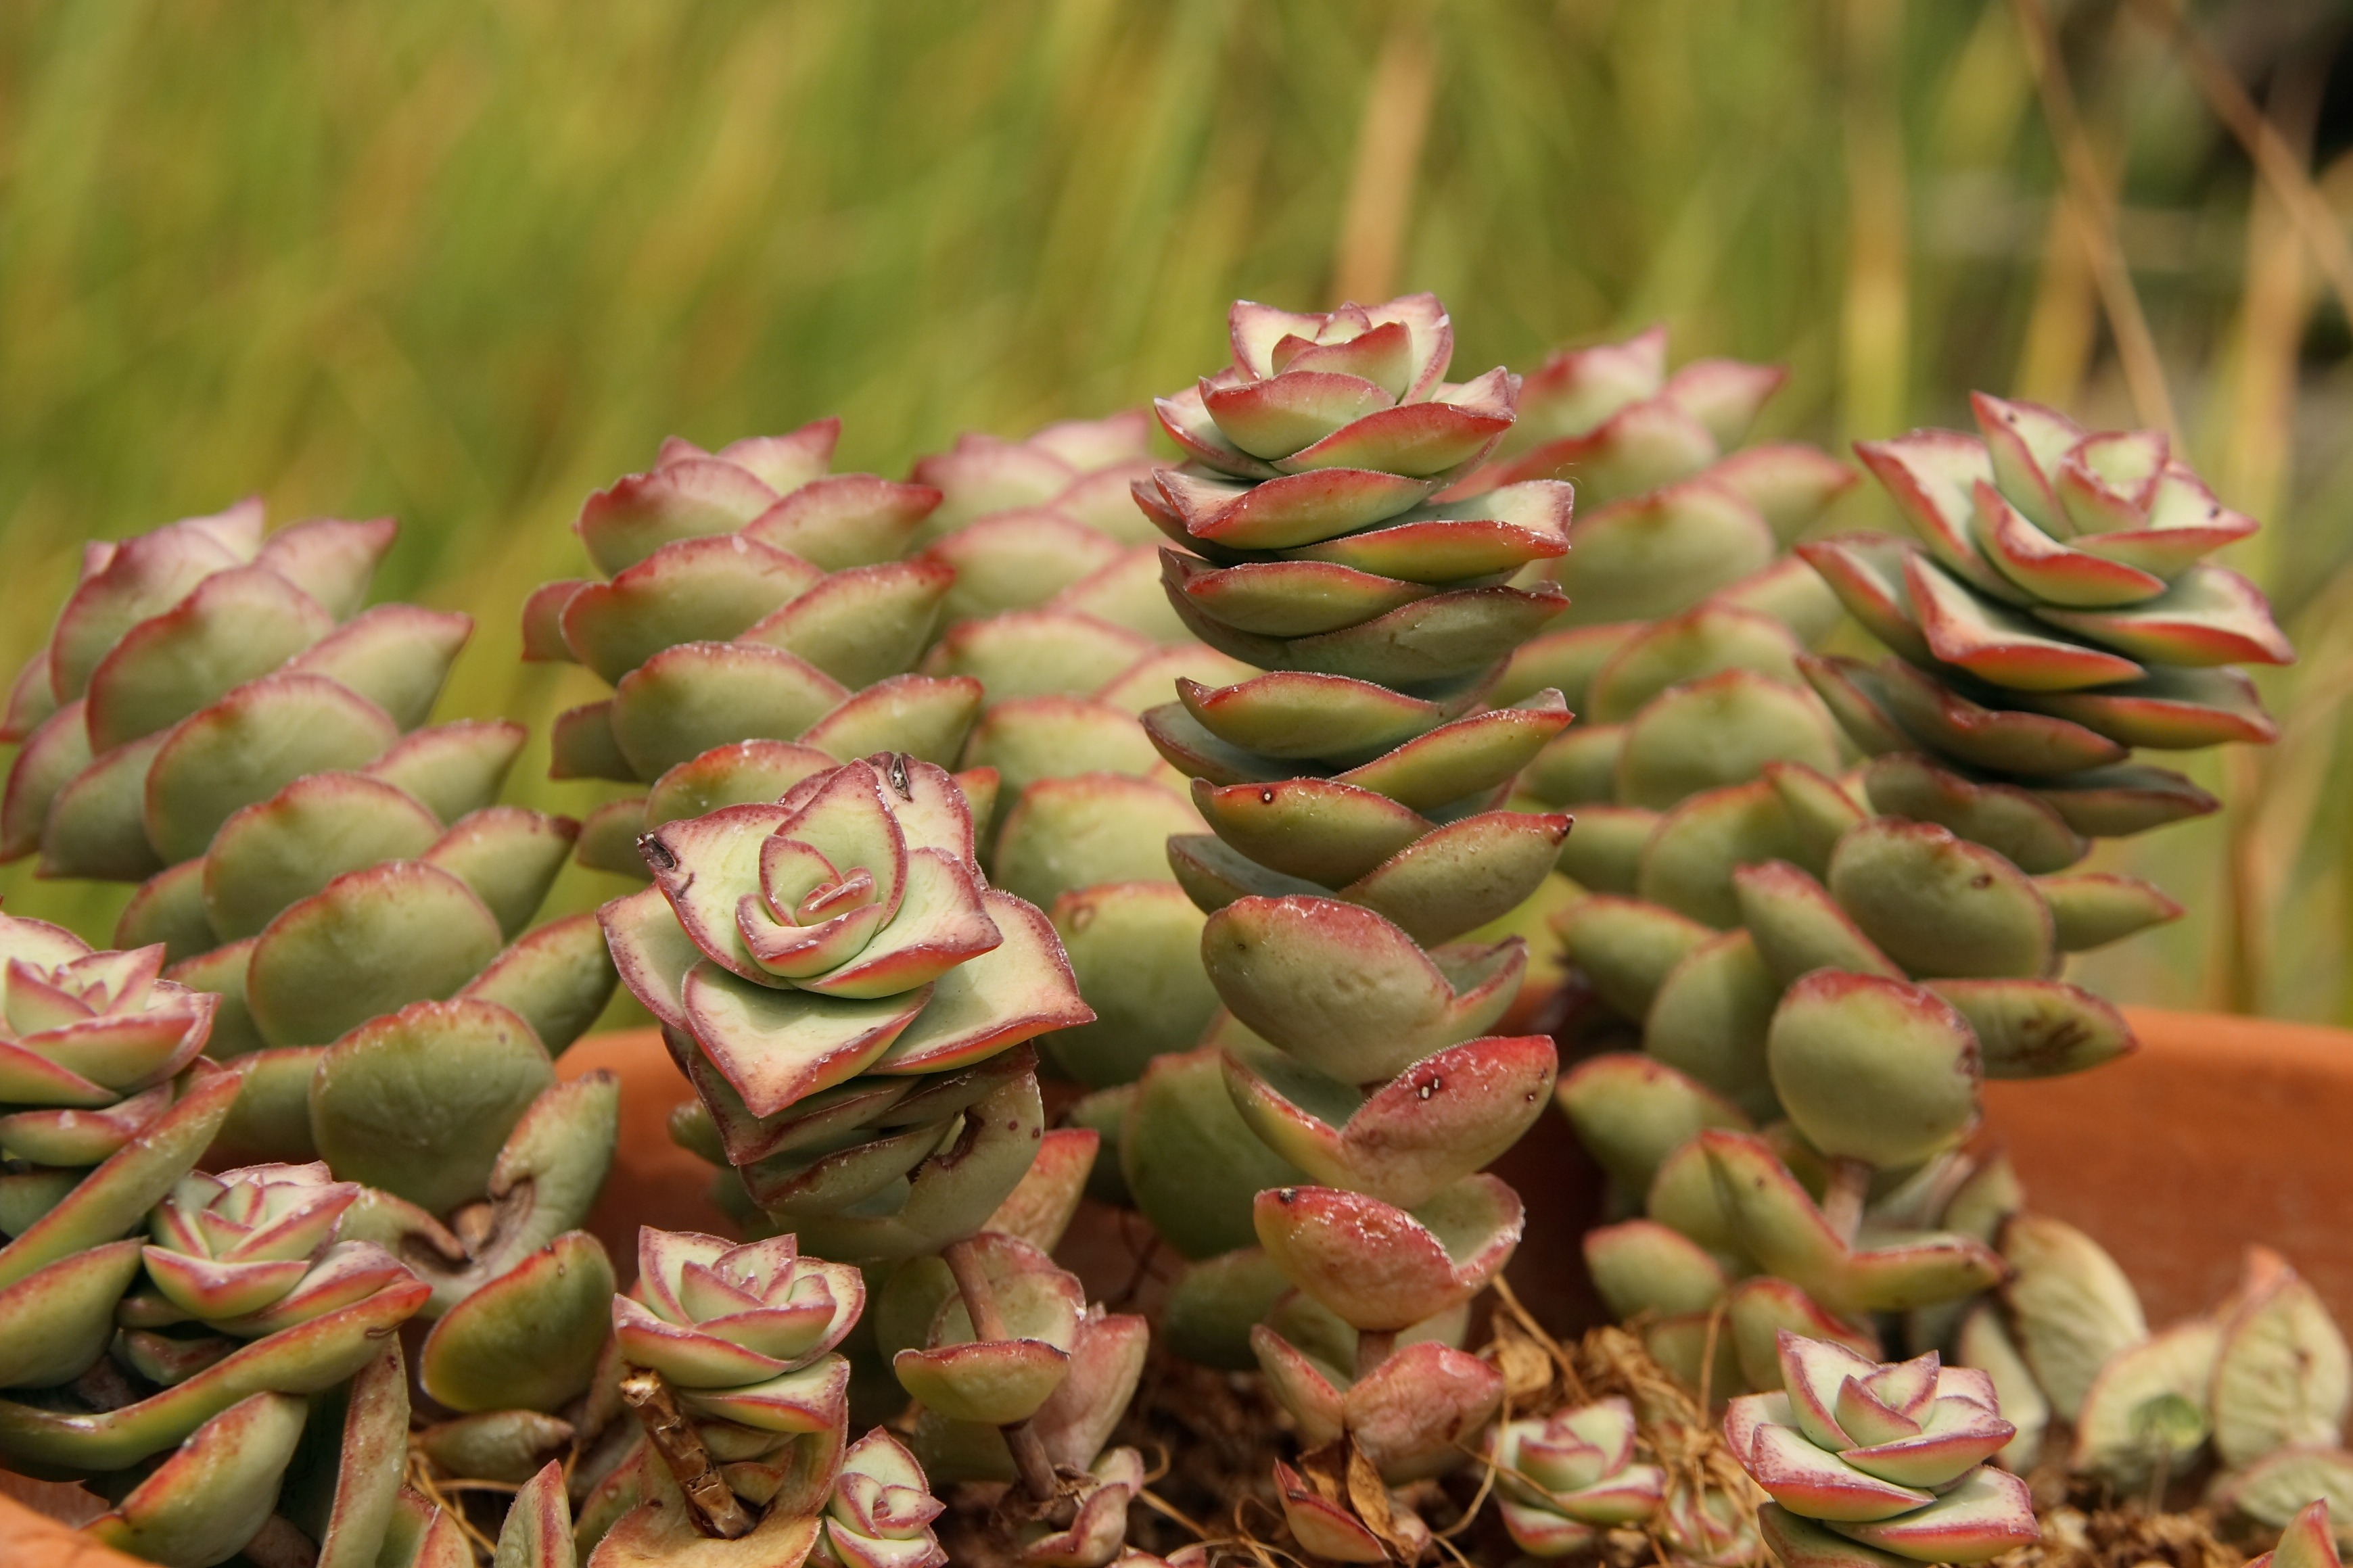
tree, plant, leaf, flower, botany, flora, houseplant, leaves, thick, junction, macro photography, flowering plant, land plant, crassula baby necklace, crassula rupestris, crassula perforata, thick leaf plant